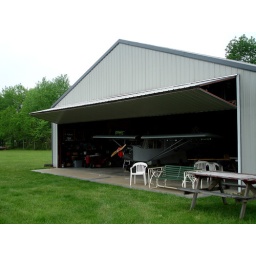
the airplane hanger, our bus has been living in